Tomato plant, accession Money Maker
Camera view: vertical (180 deg); turntable rotation: 330 degrees
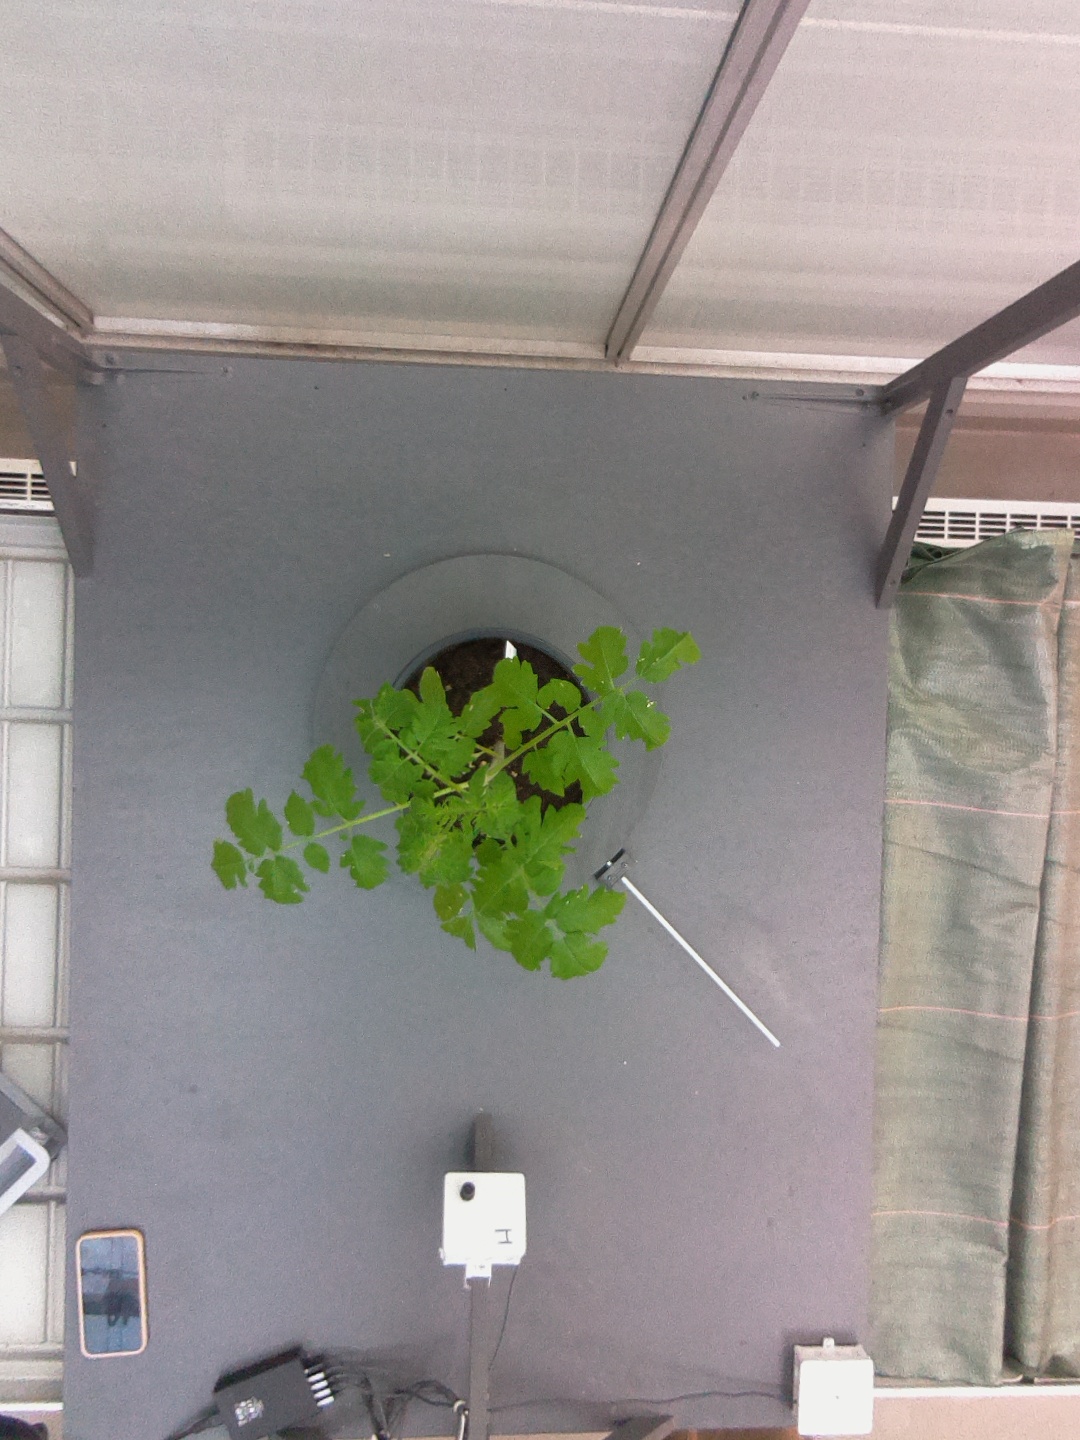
BBCH growth stage 13: 6 of true leaves visible